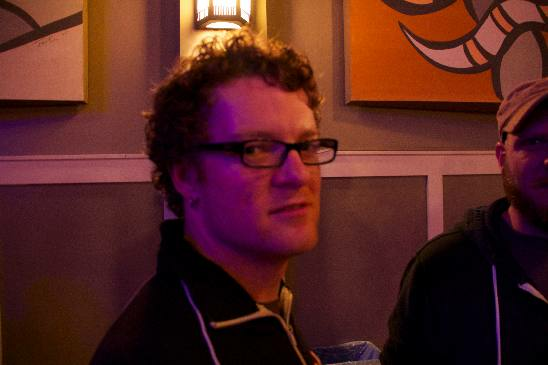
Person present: Yes